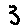
Label: 3